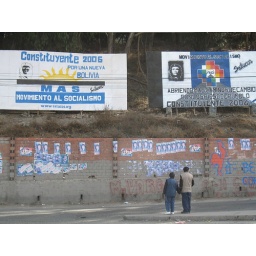
on the road to the bus terminal in La Paz